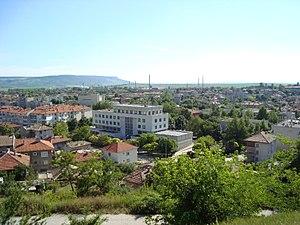
Novi pazar est une ville bulgare de l'obchtina de Novi pazar, située dans l'oblast de Choumen.